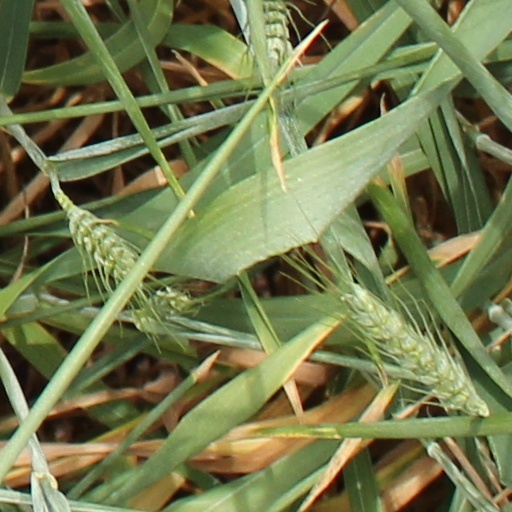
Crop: wheat